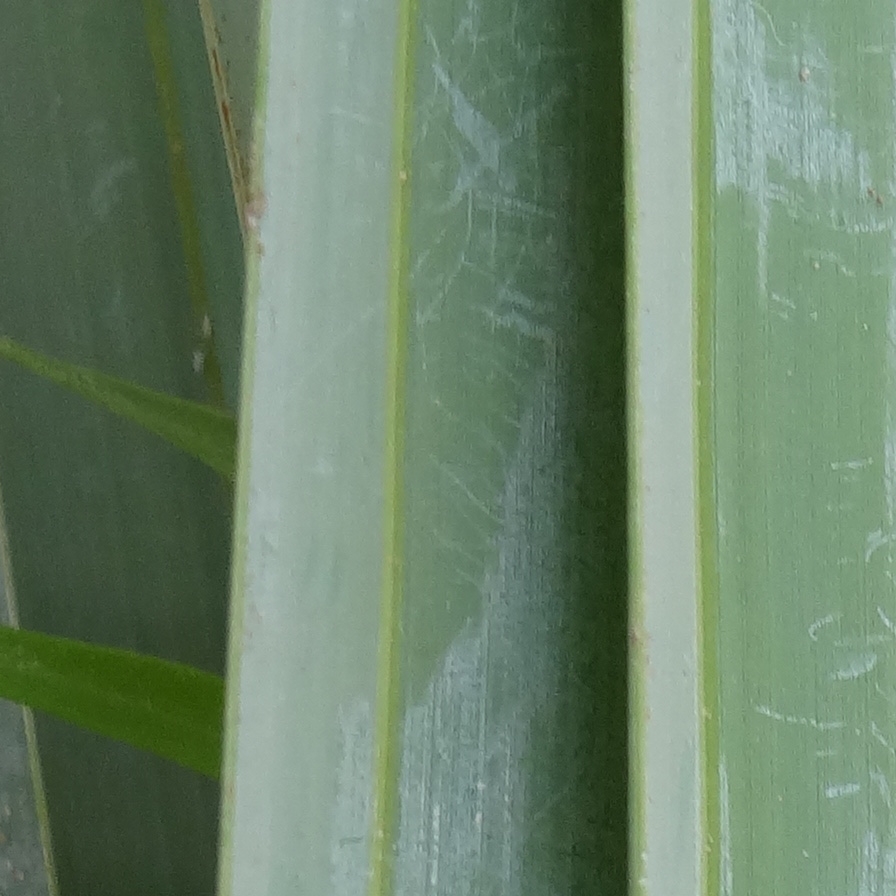
Label: Bug